Electricity Generating Authority of Thailand

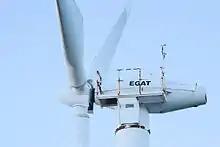
EGAT wind turbine, Phuket

EGAT's power generation plants consist of three thermal power plants, six combined cycle power plants, 24 hydropower plants, eight renewable energy plants, and four diesel power plants. EGAT produced 37 percent of Thailand's electricity; independent power producers, 35 percent; small power producers, 19 percent; and electricity imports, 9 percent. Gas-fired generation powers 67 percent of EGAT's electricity generation while coal-fired power plants account for 20 percent. Most of EGAT's electricity is sold to the Metropolitan Electricity Authority (MEA), which supplies the Bangkok region, and the Provincial Electricity Authority (PEA), which supplies the rest of Thailand.